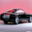
Label: automobile